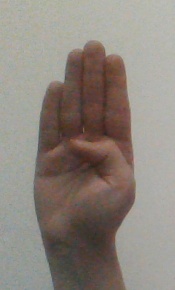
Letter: kaaf